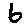
Label: 6